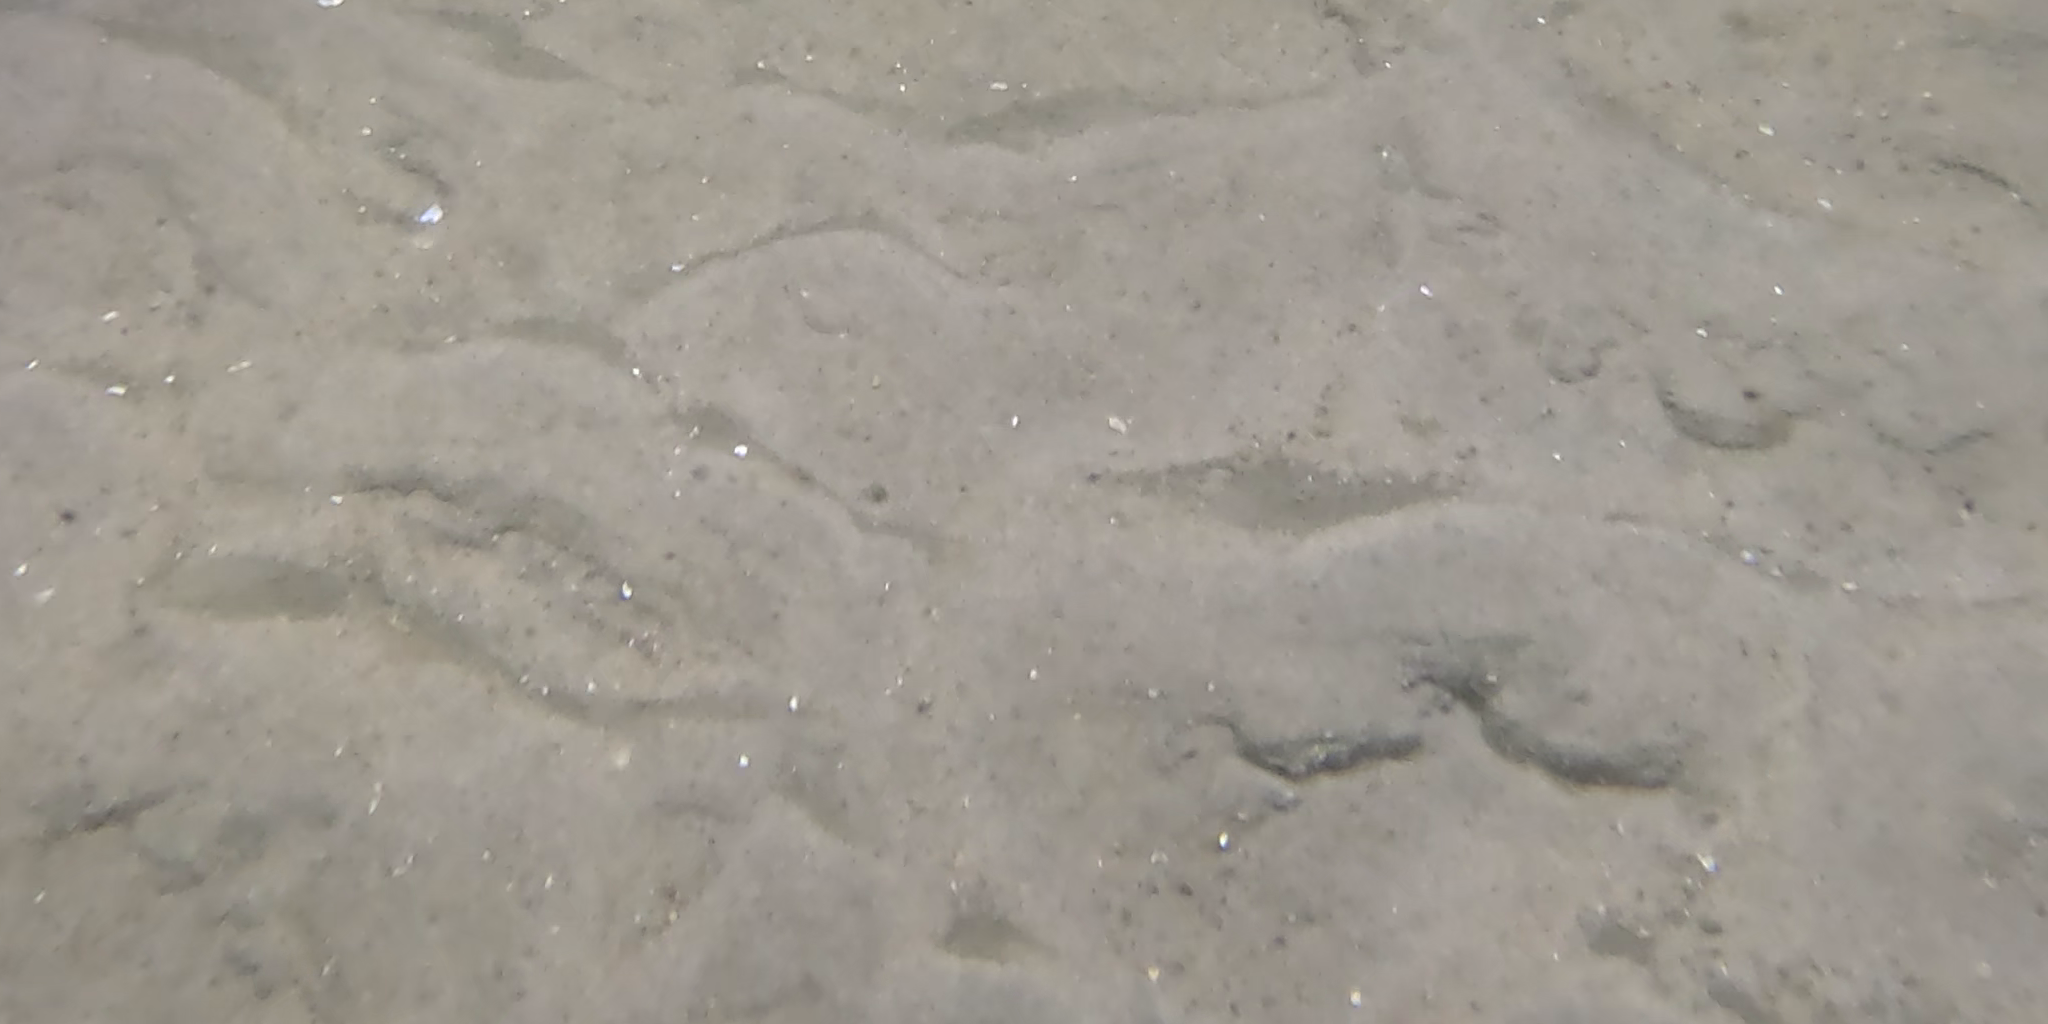
Seabed habitat: sand